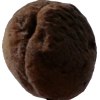
Label: peach